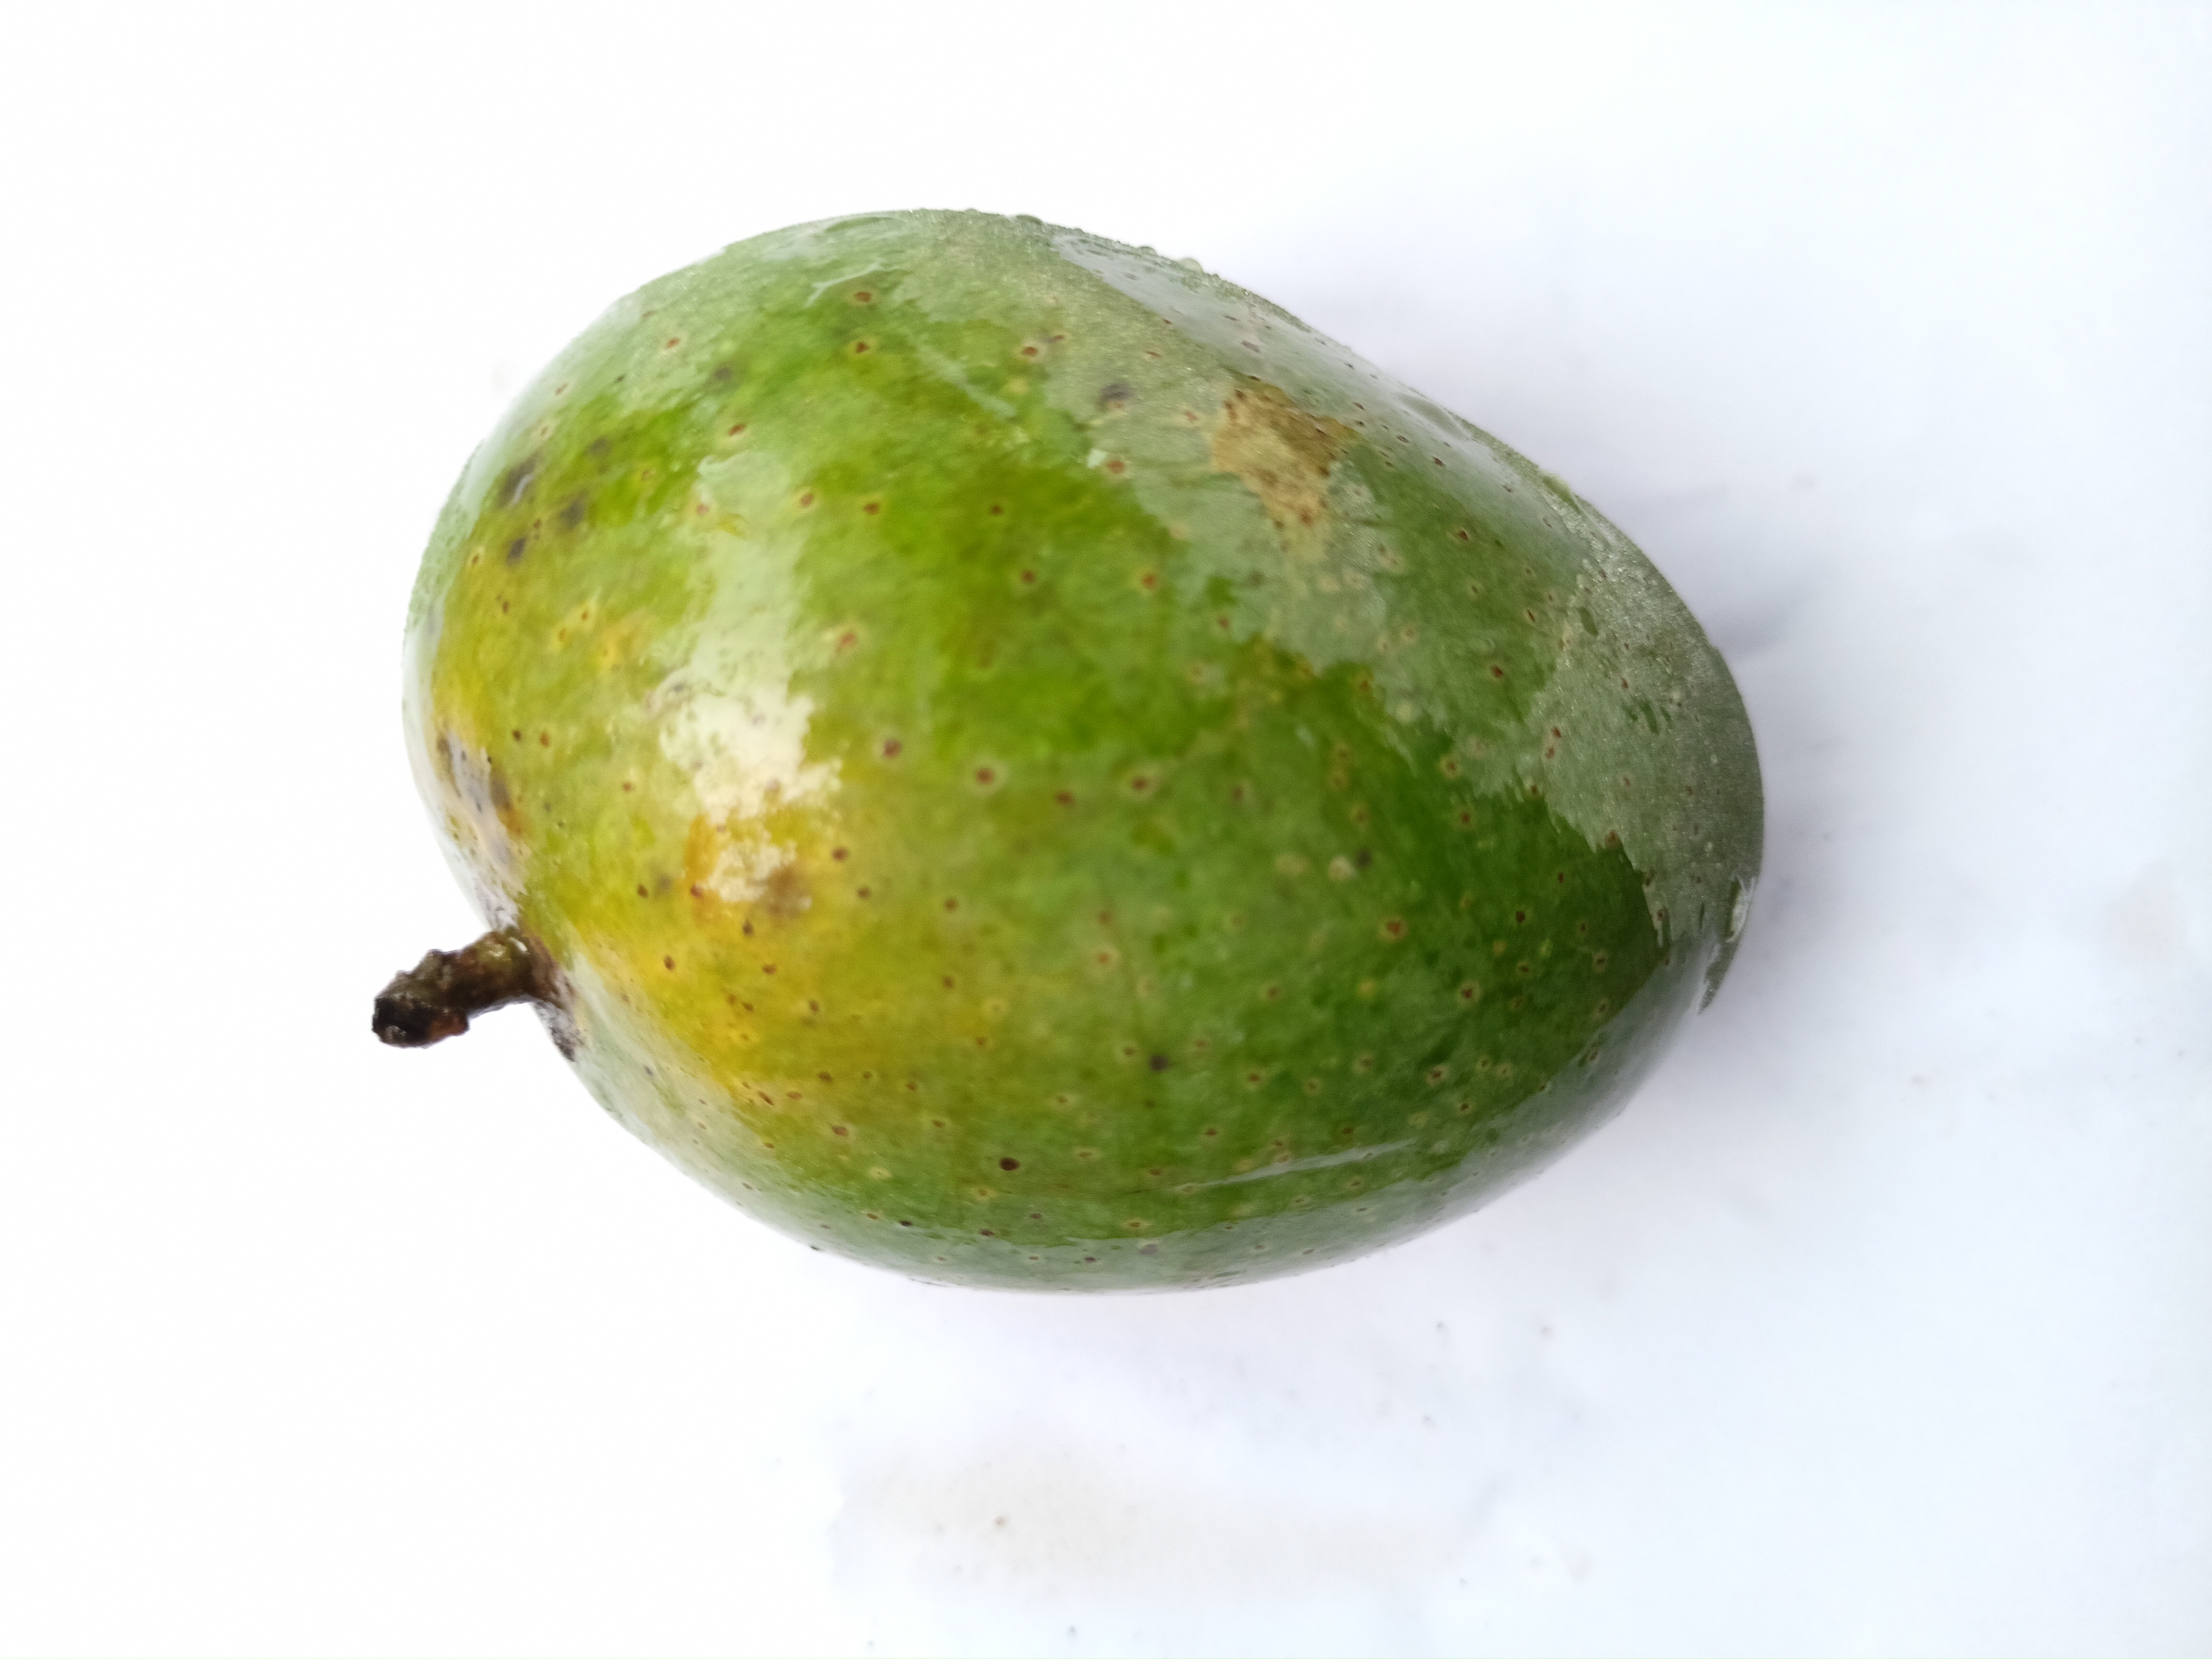
Mango variety: GopalBhog